Answer in natural language. Considering the relative positions, where is Doorframe (marked A) with respect to gray lshaped countertop (marked B)? Choose between the following options: left or right
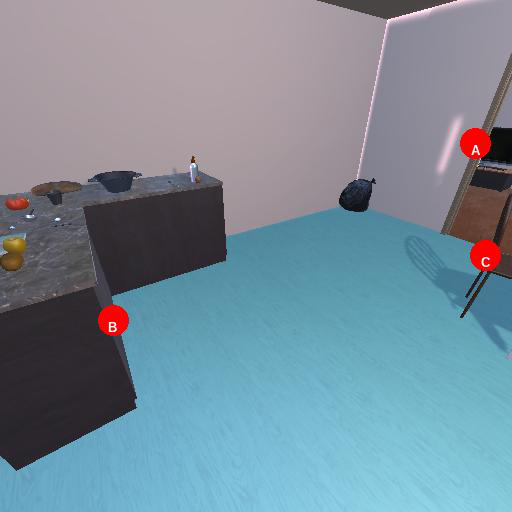
<answer>right</answer>